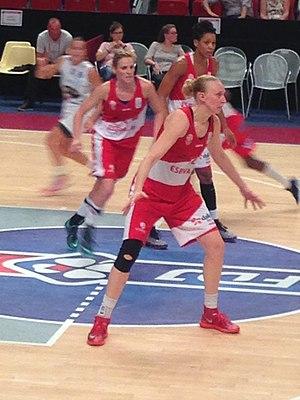
Lors du match Basket Landes / Villeneuve-d'Ascq à l'Open LFB 2014, Ann Wauters en défense
Ann Wauters, née le 12 octobre 1980 à Saint-Nicolas, Belgique, est une joueuse de basket-ball belge, évoluant au poste d’intérieure, quatre fois vainqueur de l'Euroligue féminine.
La draft WNBA 2000 est la cérémonie annuelle de la draft WNBA lors de laquelle les franchises de la WNBA choisissent les joueuses dont elles pourront négocier les droits d’engagement.